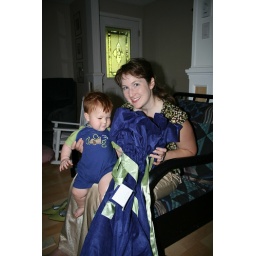
My iPhone Dock came in wraped in this HUGE blue Santa type bag that was stuffed in a box.